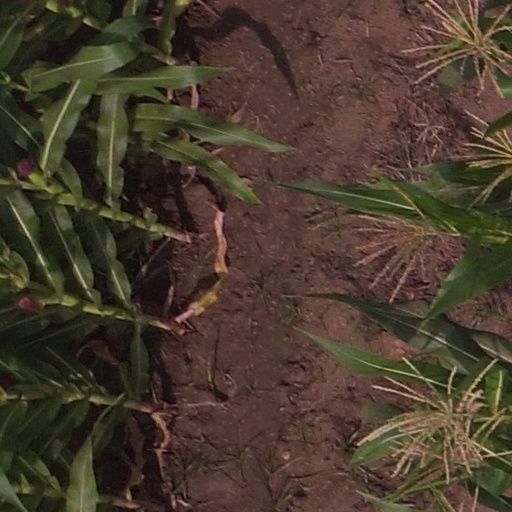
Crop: maize; corn